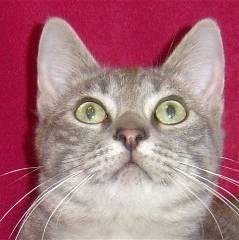
cat